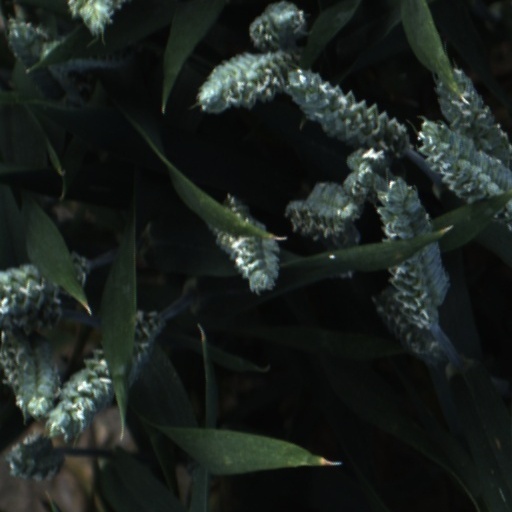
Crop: wheat